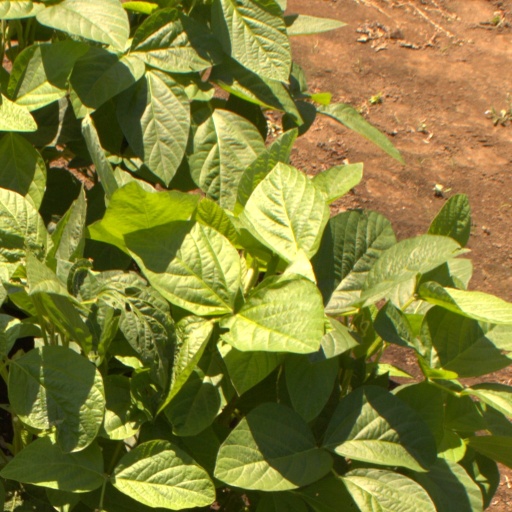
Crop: soybean